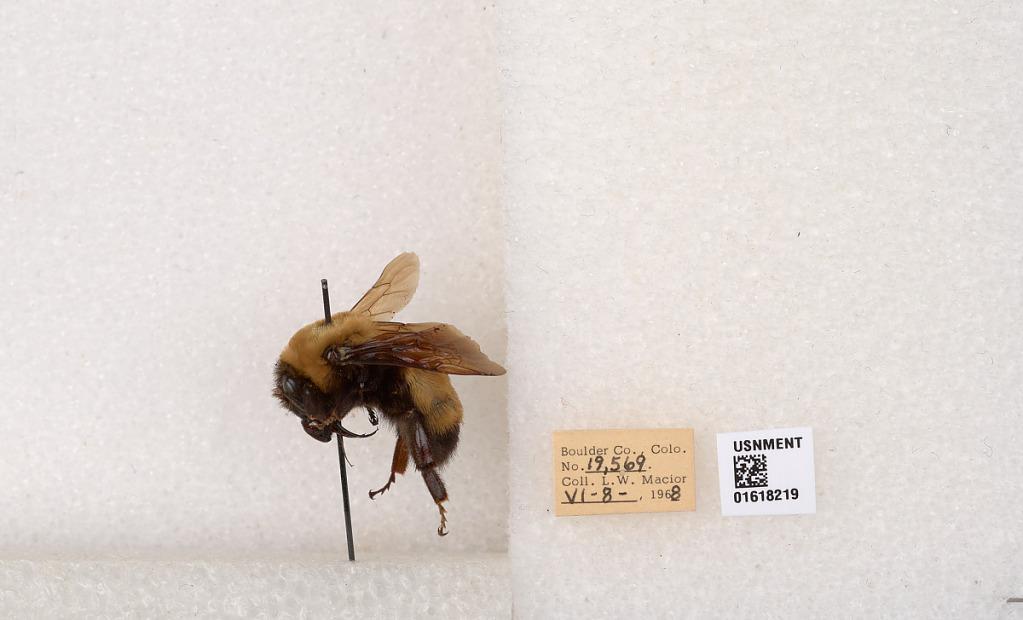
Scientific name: Bombus (Bombus) nevadensis Cresson
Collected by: L. Macior
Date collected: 1968-6-8
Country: United States
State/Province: Colorado
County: Boulder
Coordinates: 40.0925, -105.358